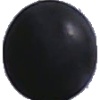
Label: blue_grape